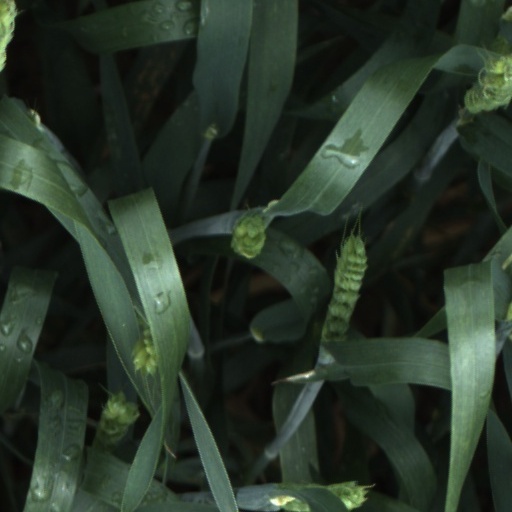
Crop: wheat